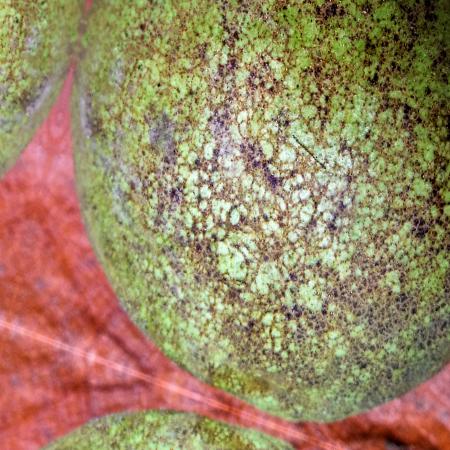
Label: Scab